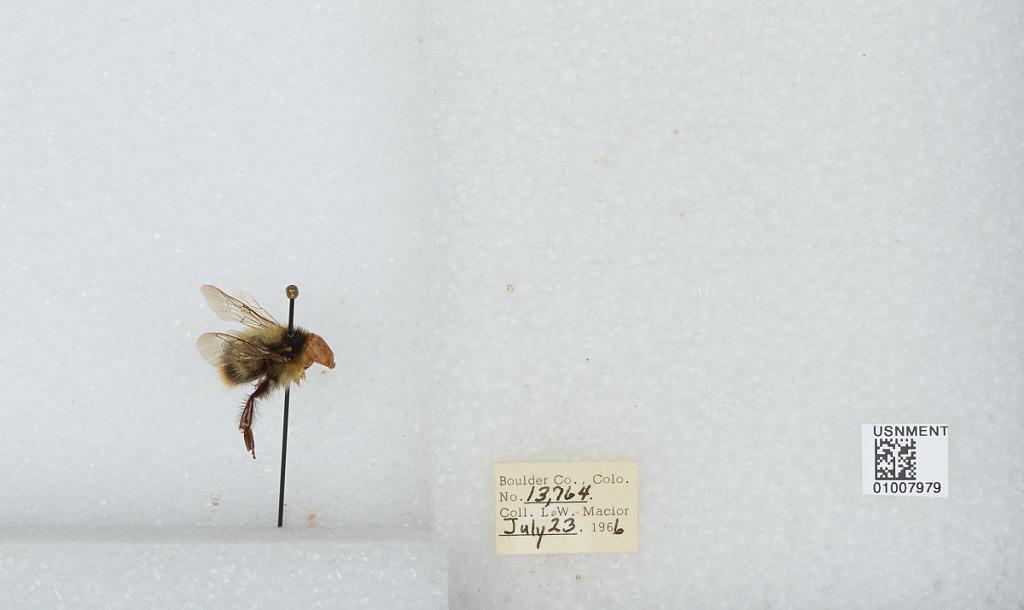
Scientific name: Bombus (Pyrobombus) frigidus Smith
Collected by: L. Macior
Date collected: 1966-7-23
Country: United States
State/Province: Colorado
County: Boulder
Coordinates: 40.09, -105.36